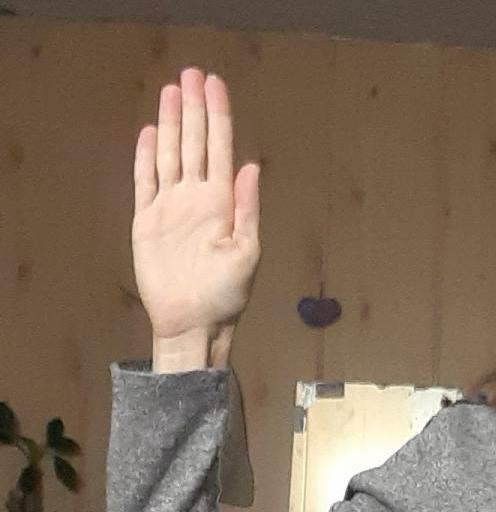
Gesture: stop